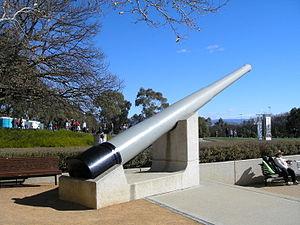
Le canon de calibre de 8 pouces BL Mark VIII était le canon de batterie principal utilisé sur les croiseurs lourds de la classe Country de la Royal Navy conformément au traité naval de Washington de 1922. Ce traité permettait aux navires de 10 000 tonnes de déplacement maximum et disposant de canons ne dépassant pas 8 pouces de ne pas être comptabilisés dans le tonnage total de navires capitaux d'un pays qui lui était limité. La limite de 10 000 tonnes était un facteur important dans les décisions de conception telles que les tourelles et les canons. Un canon similaire constituait la batterie principale des croiseurs espagnols de la classe Canarias. En 1930, la Royal Navy adopta le canon de marine de 6 pouces BL Mk XXIII pour les batteries principales des croiseurs, de préférence à ce canon de 8 pouces.